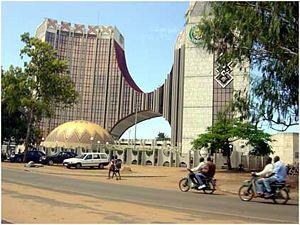
Né le 30 juin 1947 à Ziguinchor en Casamance, Pierre Goudiaby Atepa est un ingénieur et architecte sénégalais.